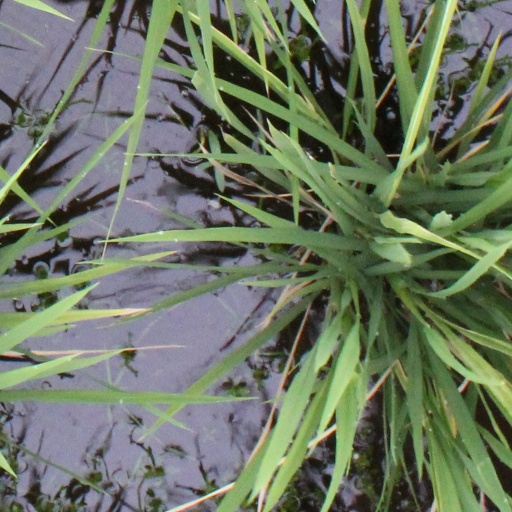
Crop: rice